Al Di Meola

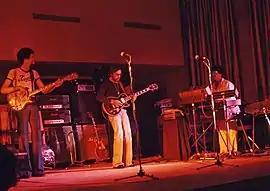
Di Meola with Return to Forever at Onondaga Community College, Syracuse, New York, 1974

He attended Berklee College of Music in 1971. There, he practiced up to eight hours a day. At nineteen, he was hired by Chick Corea to replace Bill Connors in the pioneering jazz fusion band Return to Forever with Stanley Clarke and Lenny White. Of joining the group, he said: